Polybutylene succinate

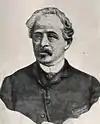

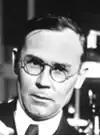

The synthesis of succinic acid based polyesters was first performed in 1863. In that time the Portuguese professor Agostinho Vicente Lourenço described in his "Recherche sur les composés polyatomiques" (Research on polyatomic compounds), the reaction between succinic acid and ethylene glycol to form what he named "succino-ethylenic acid". He noticed that this acid was losing water when it was heated at high temperatures (300 °C) and that a crystalline mass when obtained after cooling.